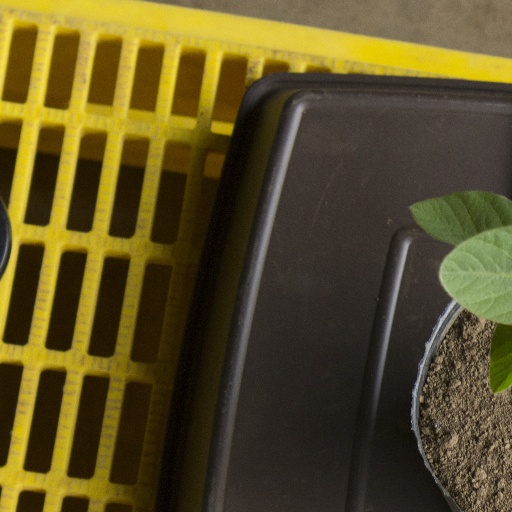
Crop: soybean